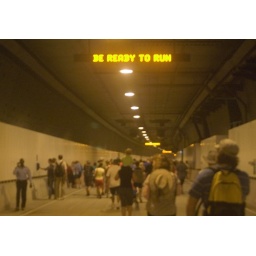
the oddest sign - and not very encouraging when you are 60m under the river